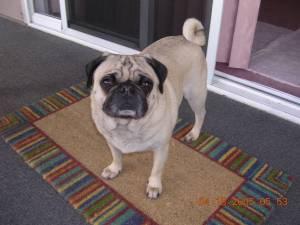
Breed: pug